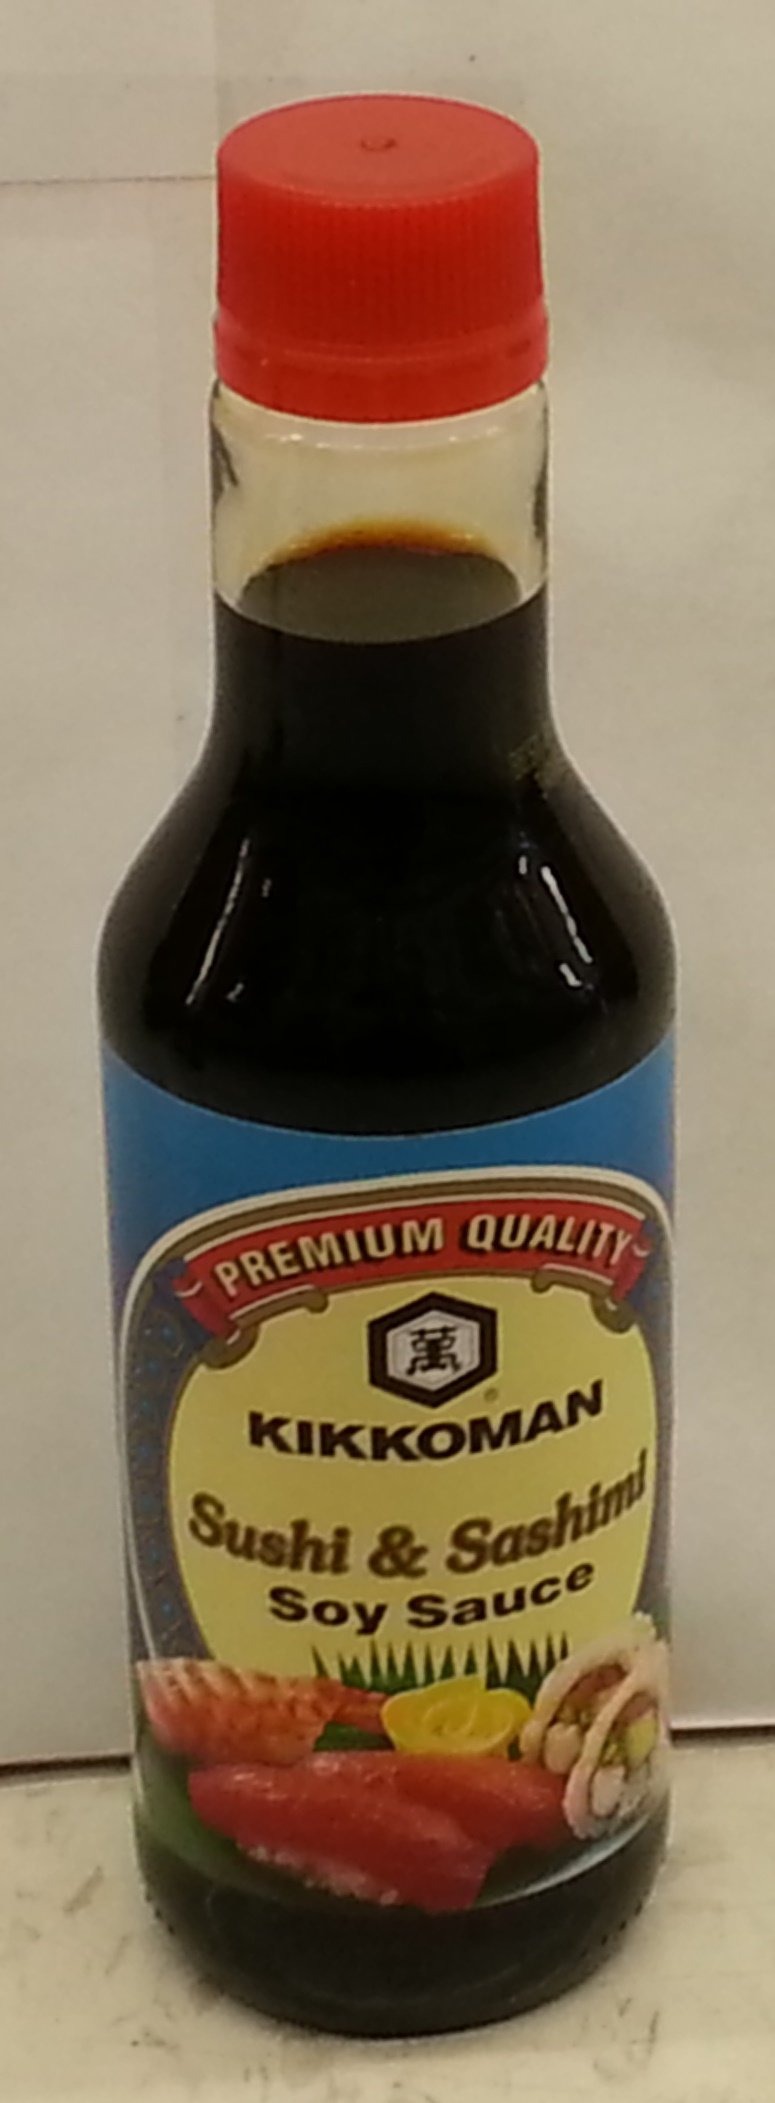
Item Name: Kikkoman Sauce Sushi & Sashimi
Value: 10.0
Unit: Ounce

Price: 10